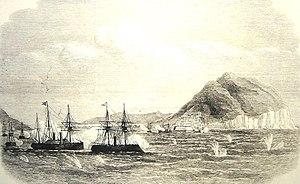
5 janvier : départ de Khartoum de l'explorateur allemand Georg August Schweinfurth. Il est de retour le 27 juillet 1871. Il est le premier européen à rencontrer des Pygmées.
4 - 10 mai : les derniers partisans du shogun, retranchés à Hakodate et soutenus par la France, capitulent.
Le 4 mai est le 124ᵉ jour de l’année du calendrier grégorien, le 125ᵉ en cas d’année bissextile. Il reste 241 jours avant la fin de l’année.
L'histoire navale du Japon remonte aux premières interactions avec les États du continent asiatique dans les premiers siècles du Ier millénaire, atteignant un pic pré-moderne d'activité au cours du XVIᵉ siècle, du temps du rapprochement culturel avec les puissances européennes et de l'important commerce avec le continent asiatique. Après plus de deux siècles de politique d’isolement sous le shogunat Tokugawa, les techniques navales du Japon s'avèrent ne pas être à la hauteur des marines occidentales lorsque le pays est contraint d'abandonner ses pratiques de restrictions maritimes par l'intervention américaine de 1854. Ceci et d'autres événements conduisent à la restauration de Meiji, période de modernisation et d'industrialisation effrénée accompagnée par le retour au premier plan de l'empereur, permettant à la marine impériale japonaise de devenir la troisième marine du monde en 1920, et sans doute la plus moderne au seuil de la Seconde Guerre mondiale.
La bataille de la baie de Hakodate s'est déroulée du 4 au 10 mai 1869, entre les restes de la marine du shogunat Tokugawa, consolidés par les forces de la république d'Ezo, et la toute récente Marine impériale japonaise. Elle fait partie de la grande bataille de Hakodate de la guerre de Boshin au Japon, et a eu lieu près de Hakodate sur l'île de Hokkaidō.